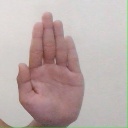
अक्षर: ध